Venom (character)

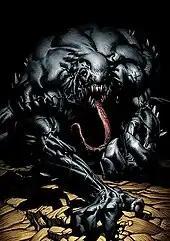
Venom (Ultimate Marvel version).

The Ultimate iteration of Venom was created by writer Brian Michael Bendis and artist Mark Bagley and was introduced in "Ultimate Spider-Man" #33, while the Conrad Markus version was introduced in "Ultimate Spider-Man Volume 2" #16.1. His appearance was designed by Mark Bagley to be more of a monster than a supervillain, describing him as a "huge cancerous/tumorous creature".